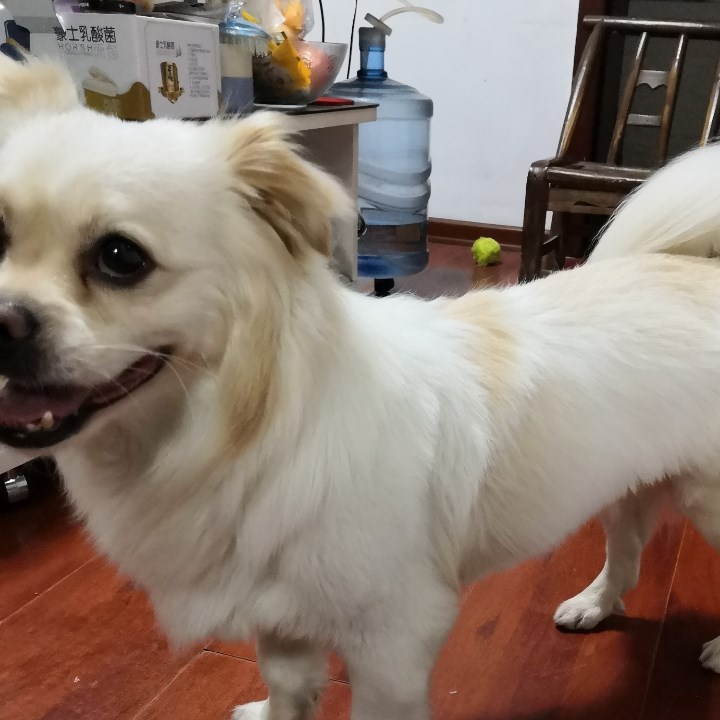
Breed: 480-n000125-Pekinese